Lim Seung-gyeom

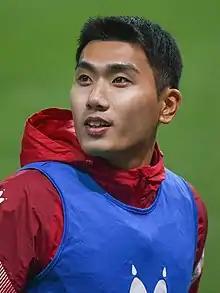
Lim in October 2022

Lim Seung-gyeom is a South Korean football player who plays for FC Anyang.